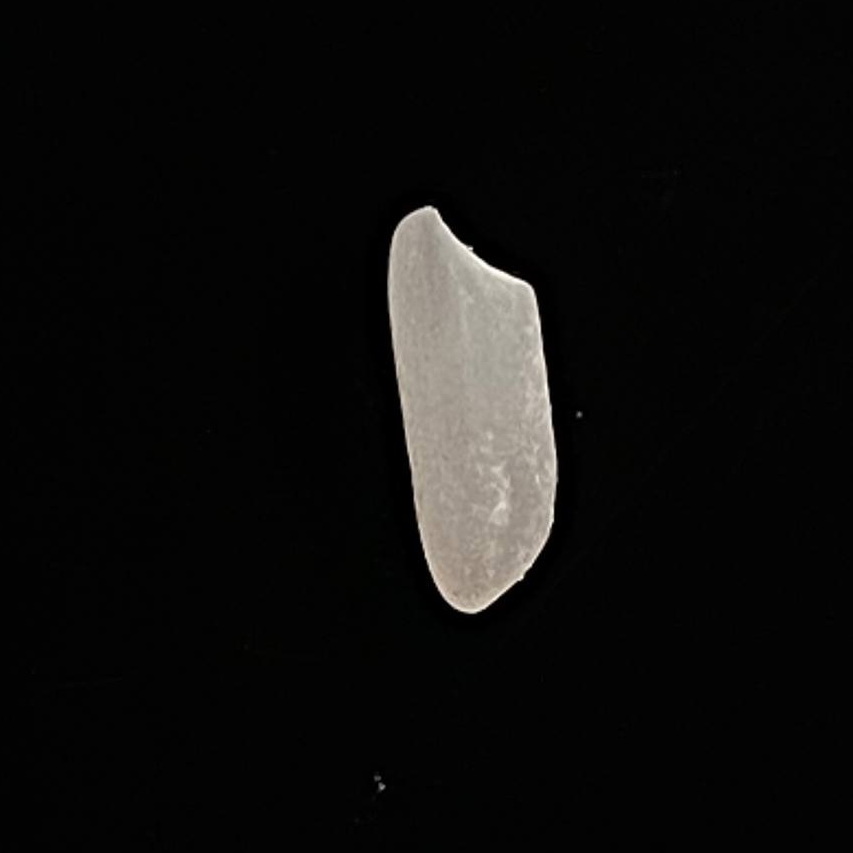
Rice variety: Katari_Polao